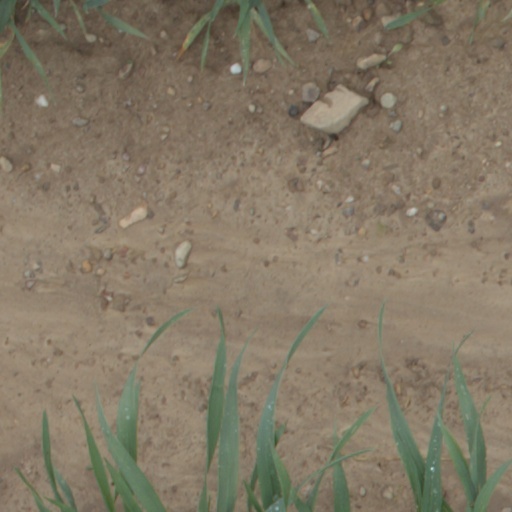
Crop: wheat